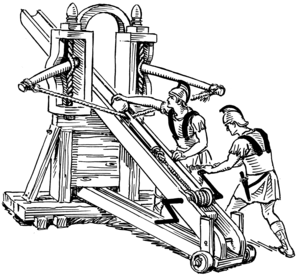
L'armée séleucide est l'armée du royaume séleucide, l'un des principaux États hellénistiques. Comme chez les Lagides et les Antigonides, elle repose sur le modèle macédonien forgé par Philippe II et Alexandre le Grand. Son principal corps d'infanterie est la phalange de piquiers, tandis que la cavalerie lourde tient un rôle prépondérant sur le champ de bataille. Outre ces unités traditionnelles, l'armée séleucide intègre une grande quantité de troupes asiatiques, dont des éléphants de guerre et des cataphractaires, ainsi que des mercenaires de toutes origines pour compléter ses forces.
La baliste était un engin de siège développé à partir d'une arme grecque plus ancienne.
Les engins de siège des armées romaines étaient, pour la plupart, dérivés des techniques de siège grecques. Relativement peu d’efforts ont été accomplis pour faire évoluer la technologie, mais les Romains ont développé sans relâche un style agressif de guerre de siège. Jules César apporta beaucoup de soins à intégrer les progrès des engins de siège et entreprit d'organiser leur utilisation pour une efficacité optimale sur le champ de bataille.
L'histoire de l’armement médiéval est marquée par la suprématie de la cavalerie, à compter de la bataille d'Andrinople où les cavaliers lourds de l'armée des Goths vainquent les cohortes de la Légion romaine.